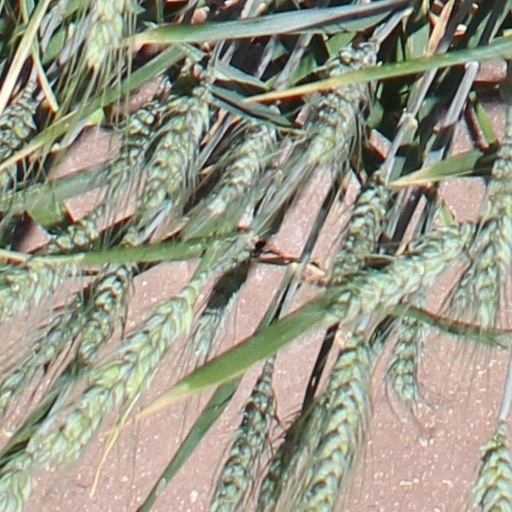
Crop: wheat